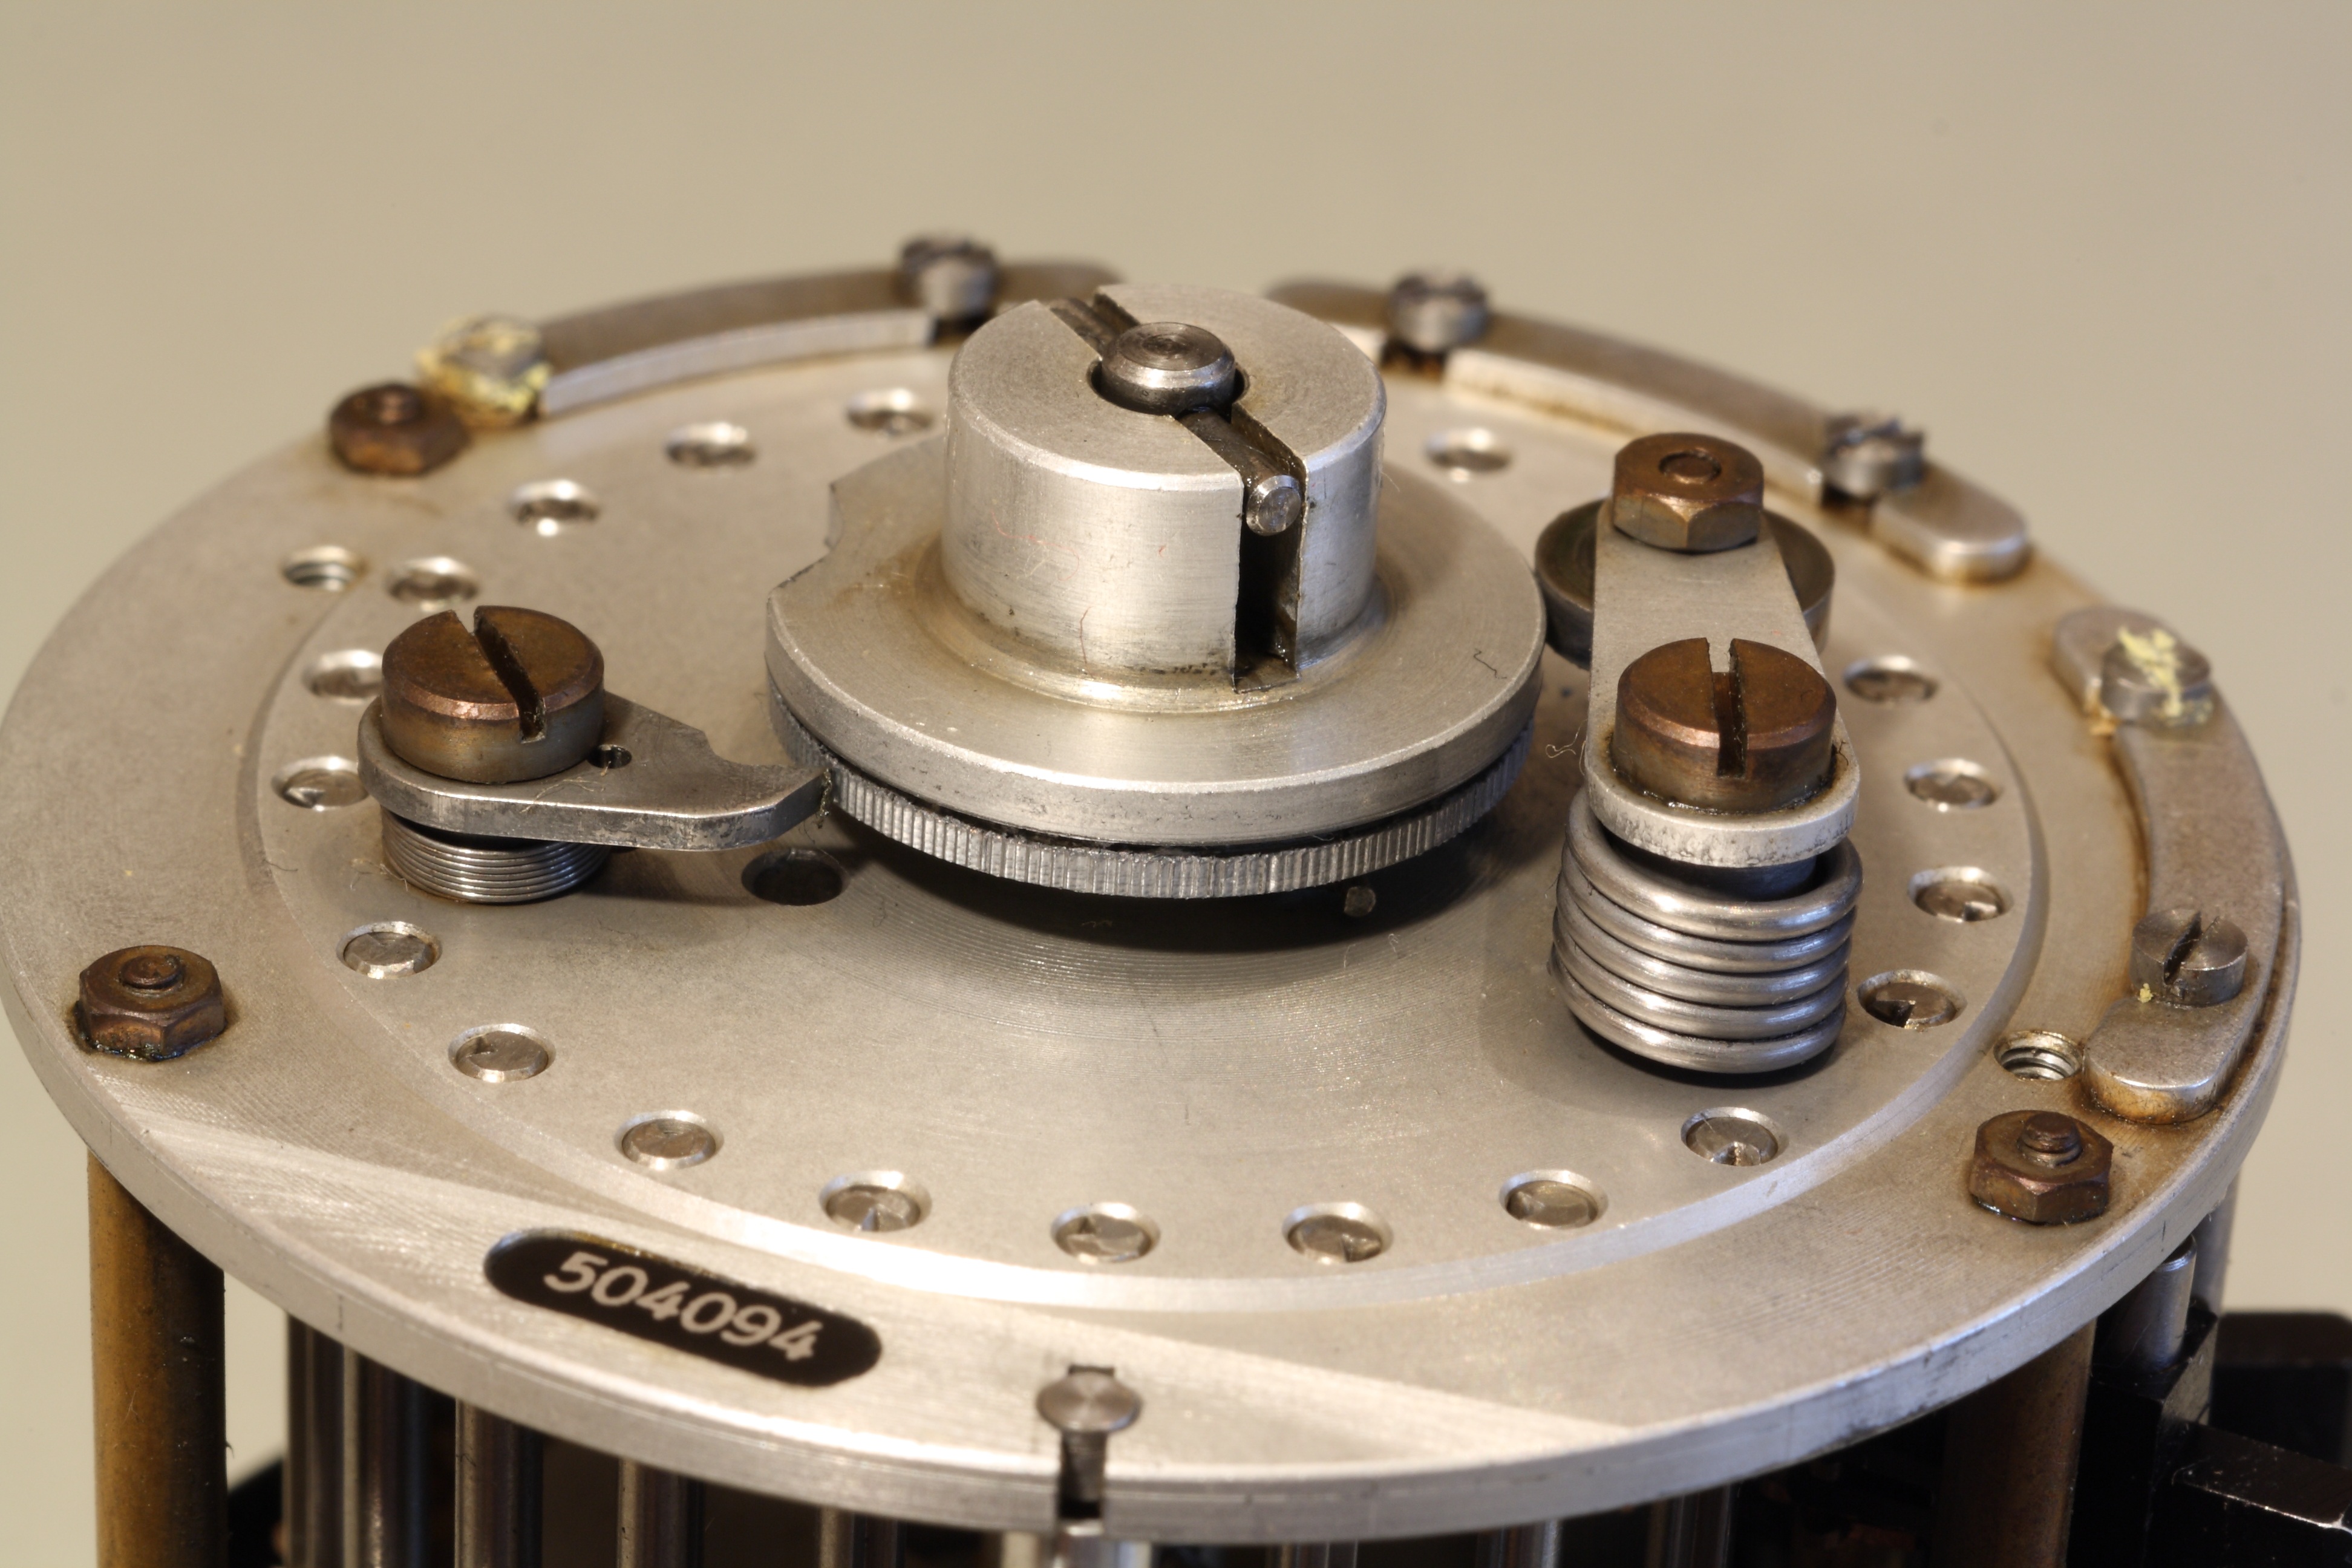
wheel, machine, product, mechanical, calculator, curta, baseplate